Maryla Wolska

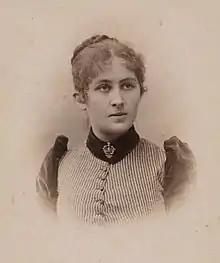

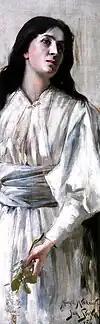
Jan Styka's 1894 portrait of Maryla Wolska

Maryla Wolska (13 March 1873 – 25 June 1930) was a Polish poet of the Young Poland movement. Her pen name was "Iwo Płomieńczyk". She was the mother of writer, Beata Obertyńska and of the painter and illustrator, Aniela Pawlikowska.